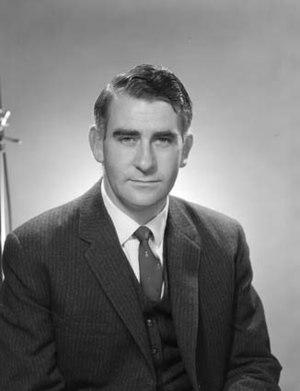
Billy Mackie Snedden, né le 31 décembre 1926 à West Perth et mort le 27 juin 1987 à Sydney, est un homme politique australien qui dirige le Parti libéral de 1972 à 1975. Il est également ministre du Cabinet de 1964 à 1972 et président de la Chambre des représentants de 1976 à 1983.